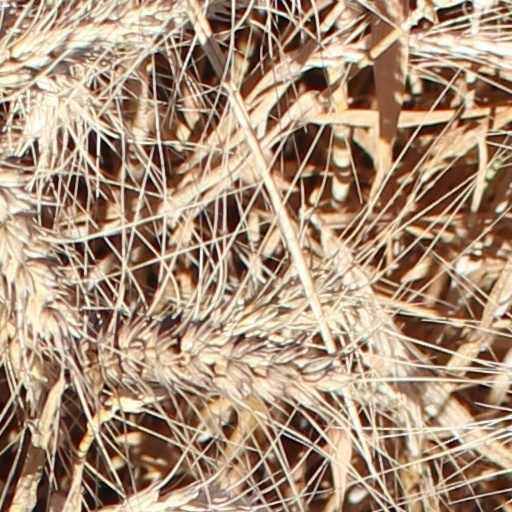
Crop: wheat